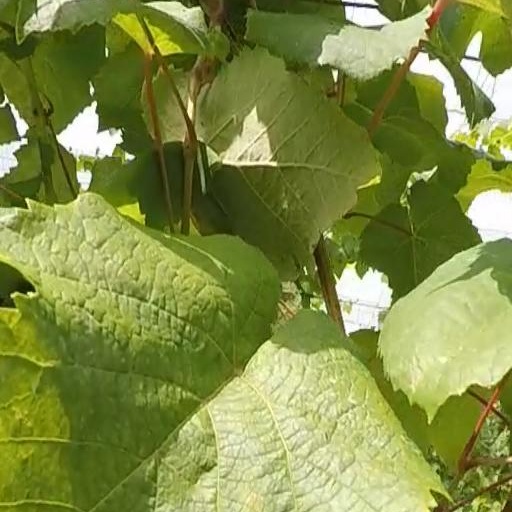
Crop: grape